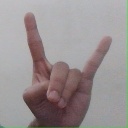
अक्षर: श